Burundaiavia

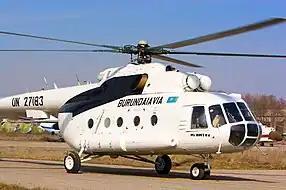
Burundaiavia Mi-8MTV-1 helicopter

JSC Burundaiavia was a helicopter airline based at Boraldai airport (former name Burundai), which is located about from Almaty, Kazakhstan. Burundaiavia has Air Operator Certificate No: KZ-01/001 granted by the Civil Aviation Committee of the Ministry of Transport and Communications of the Republic of Kazakhstan which allows carrying passengers and goods, including dangerous goods, performing aviation works. The Airline's ICAO code is BRY.